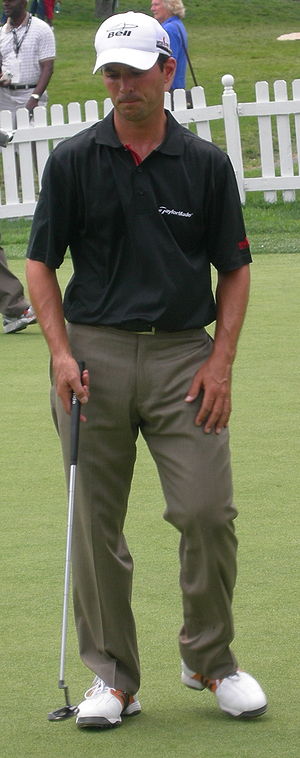
Mike Weir
Mike Weir
"Michael Richard ""Mike"" Weir er en canadisk golfspiller, der står noteret for 15 sejre gennem sin professionelle karriere. Hans bedste resultat i en Major-turnering er hans sejr ved US Masters i 2003, hvor han blev den første canadier nogensinde til at vinde en Major.